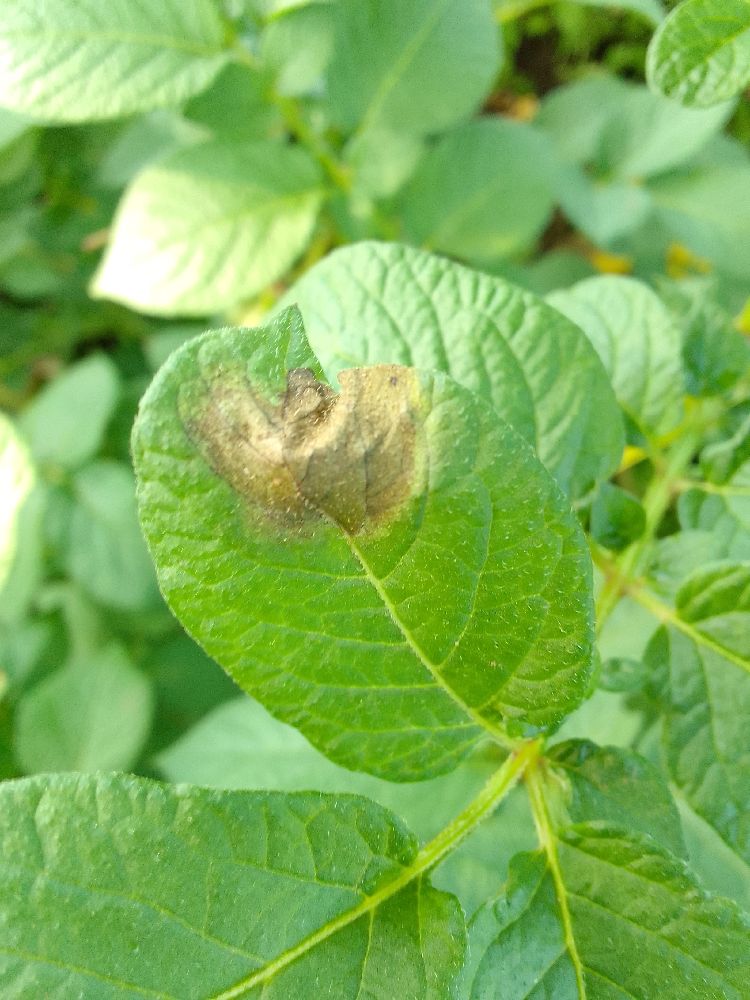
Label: Late blight